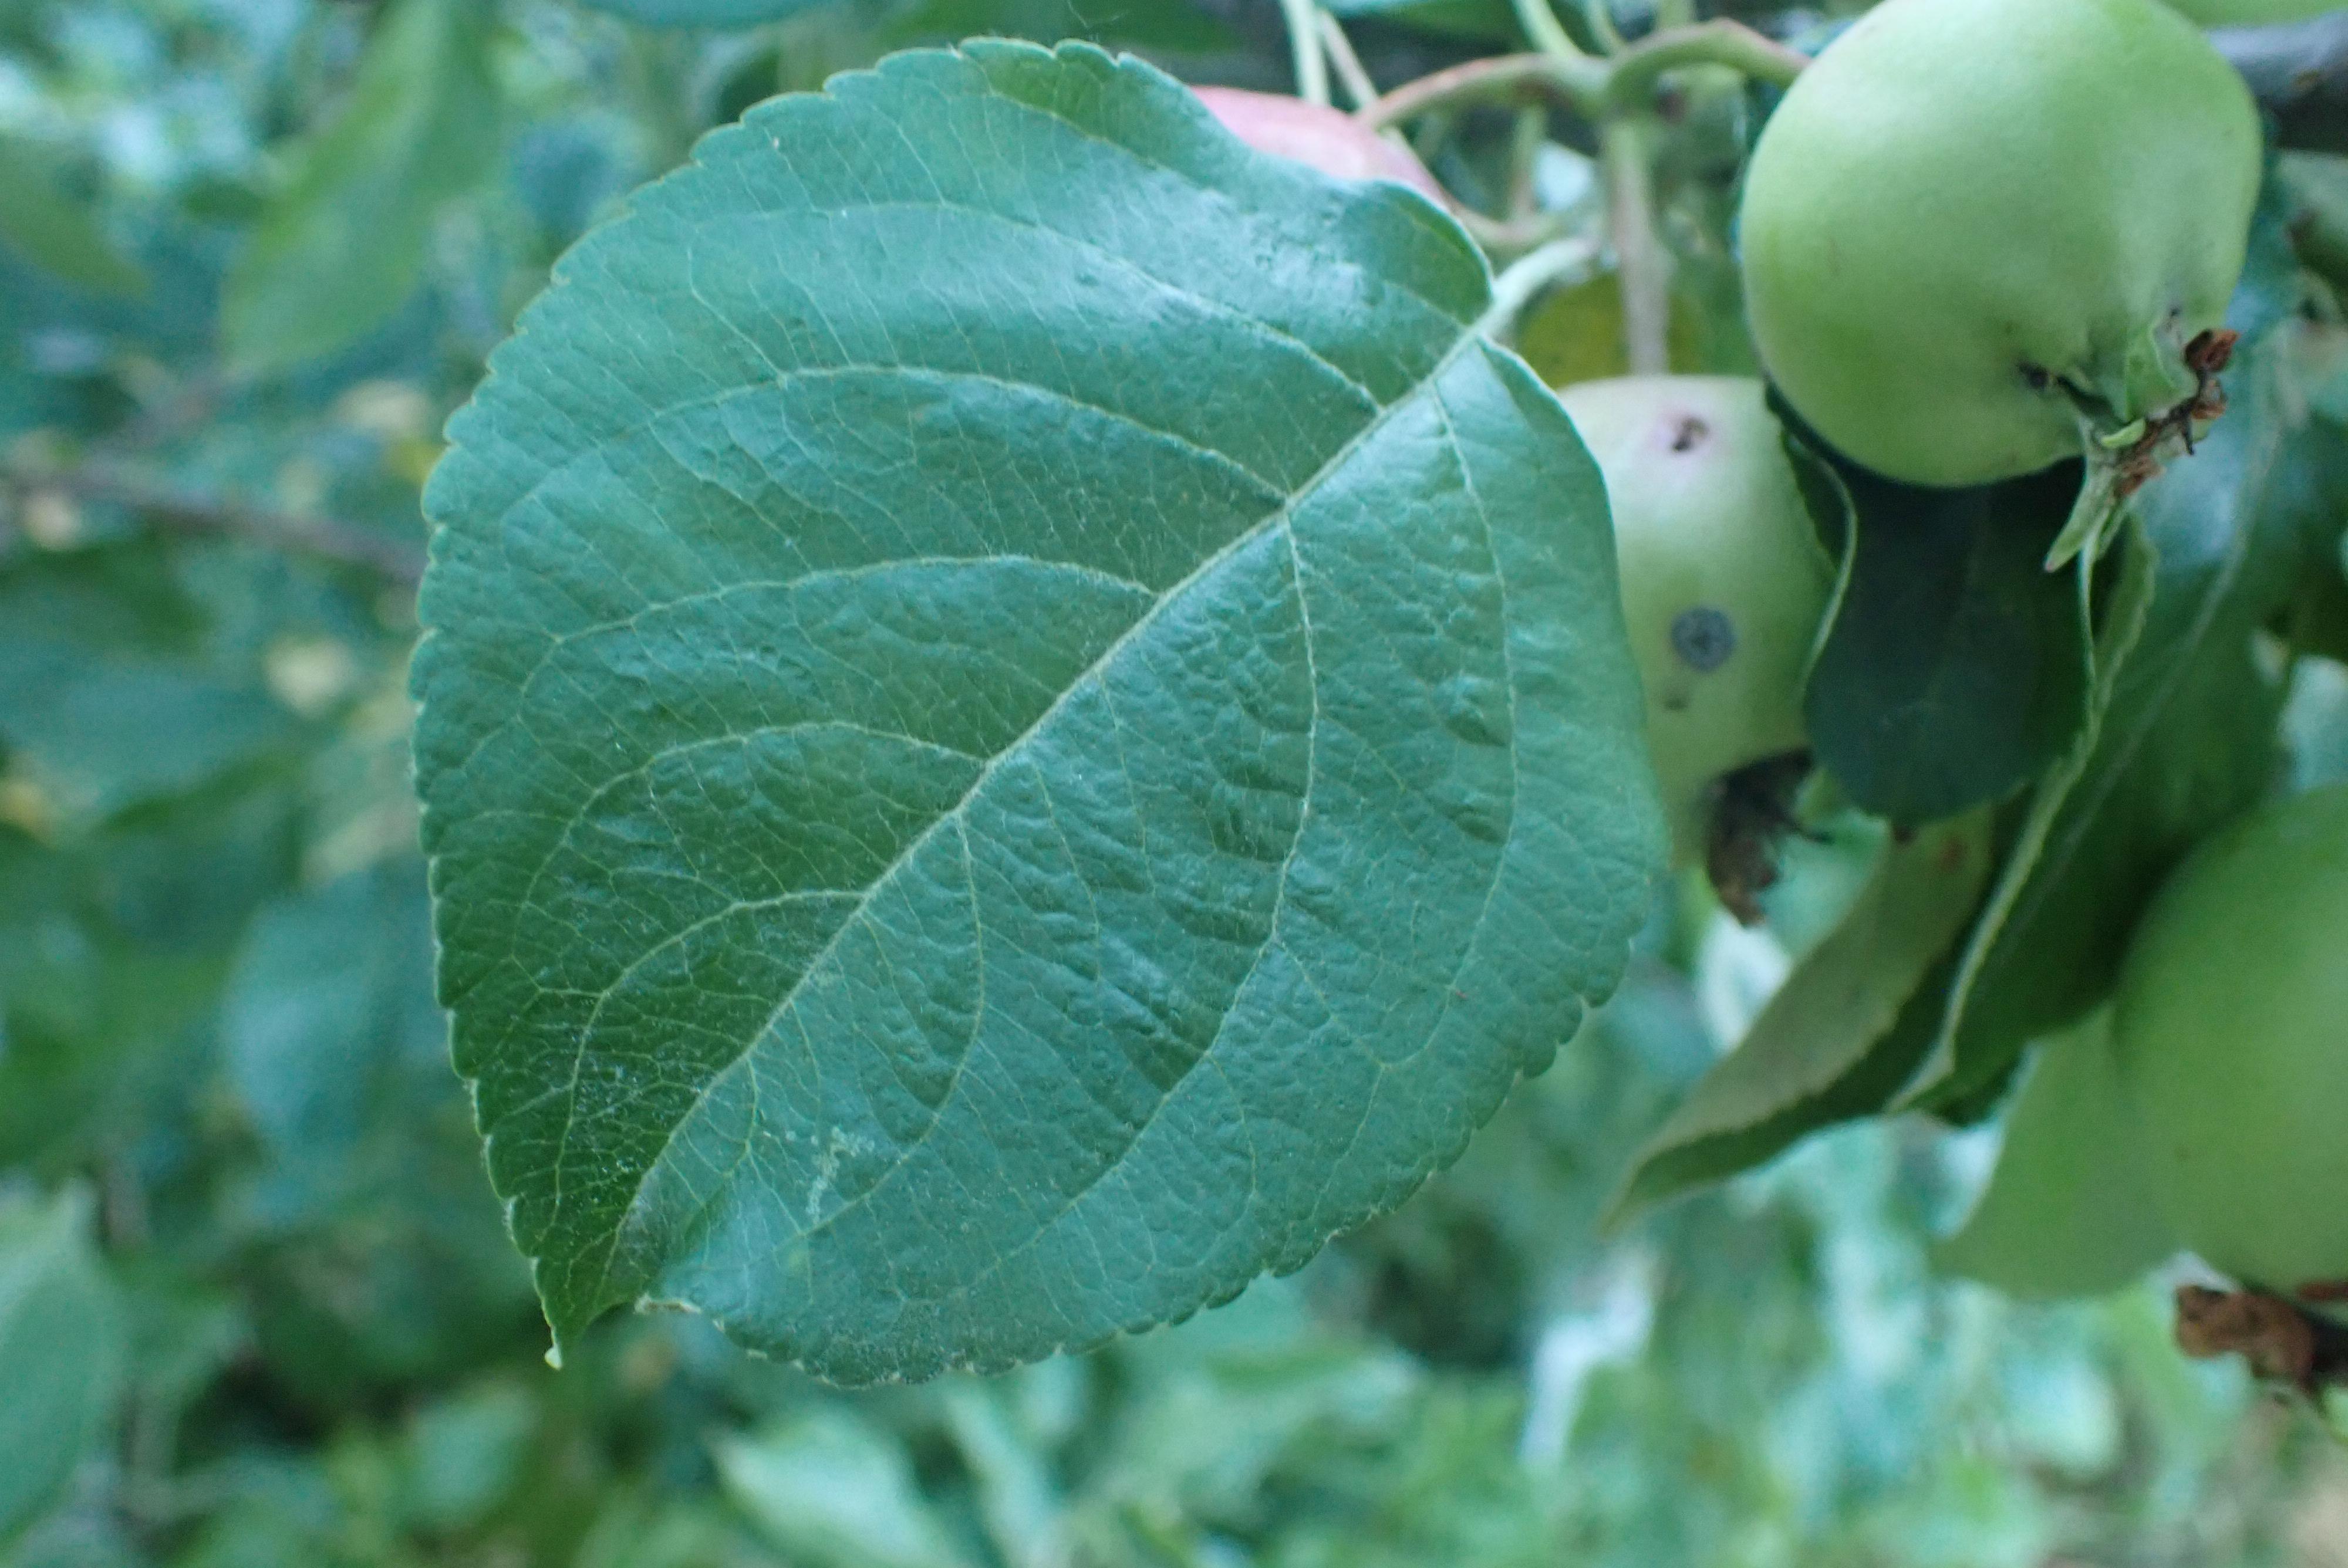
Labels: healthy